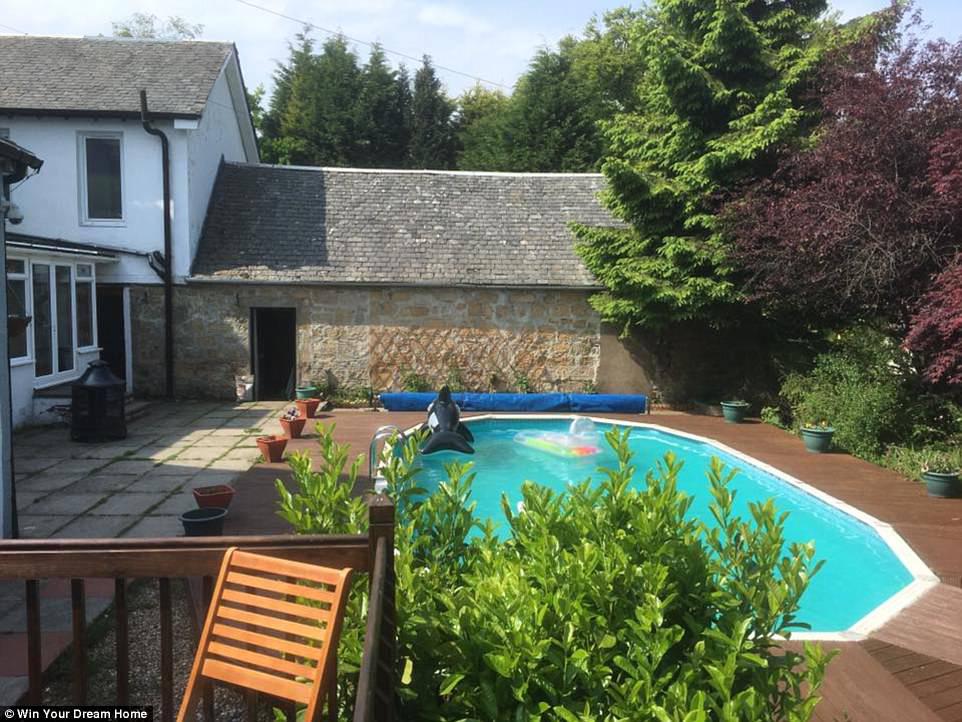
homeowners get this outdoor heated swimming pool set within the sprawling grounds of the property
Relation: Subjective